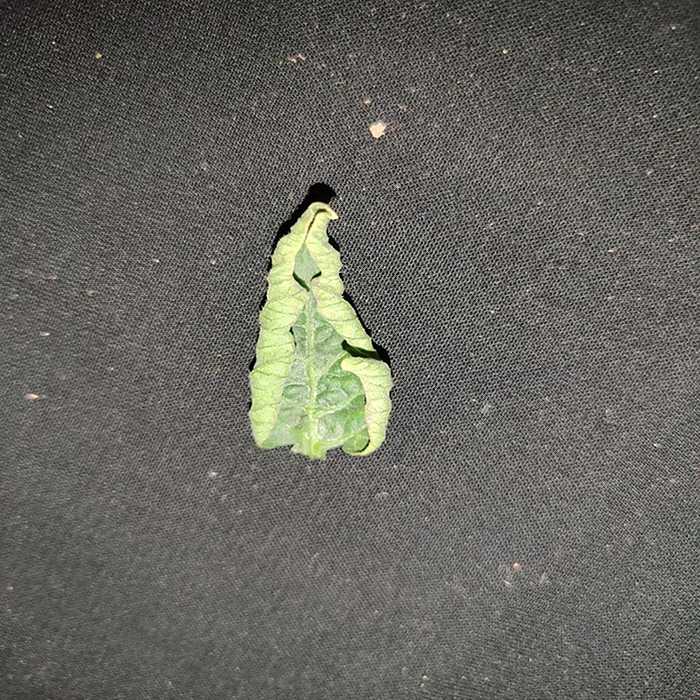
Plant: Tomato
Label: Tomato leaf curl virus